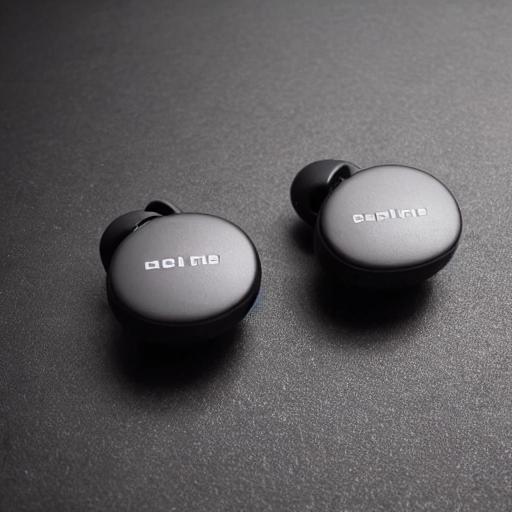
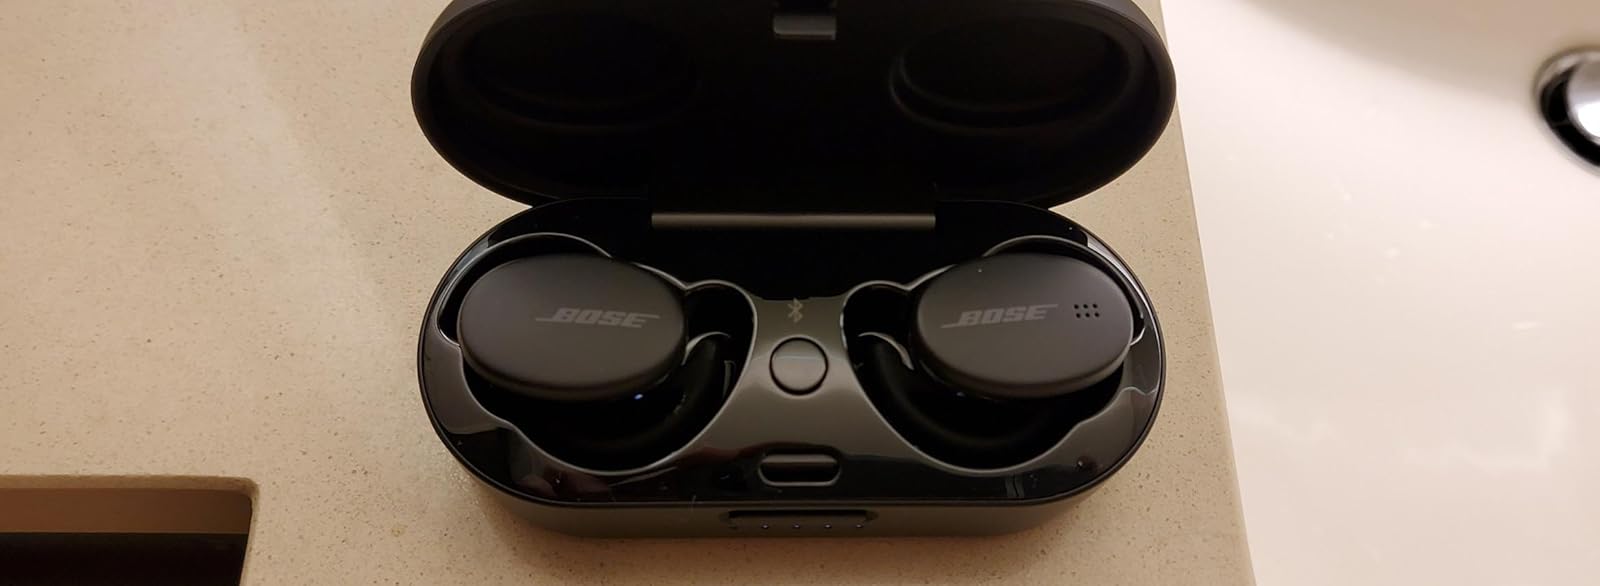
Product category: earbuds
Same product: no